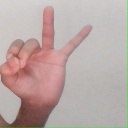
अक्षर: ण